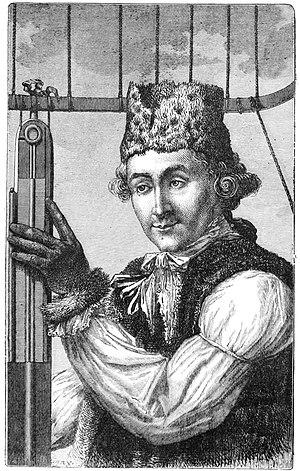
Le 5 février est le 36ᵉ jour de l'année du calendrier grégorien. Il reste 329 jours avant la fin de l'année, 330 en cas d'année bissextile.